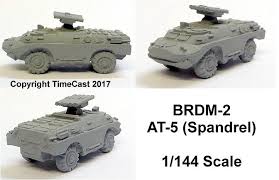
Label: BRDM